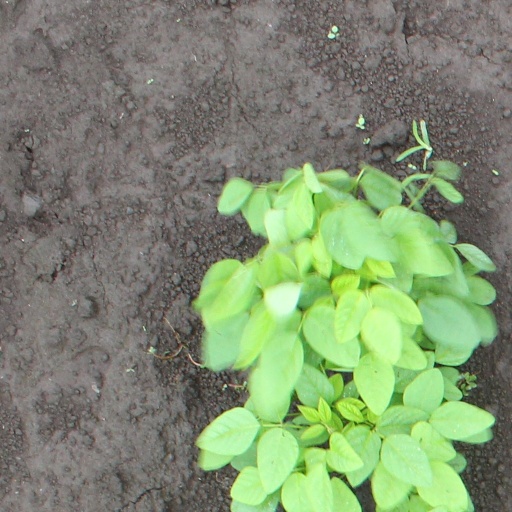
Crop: soybean